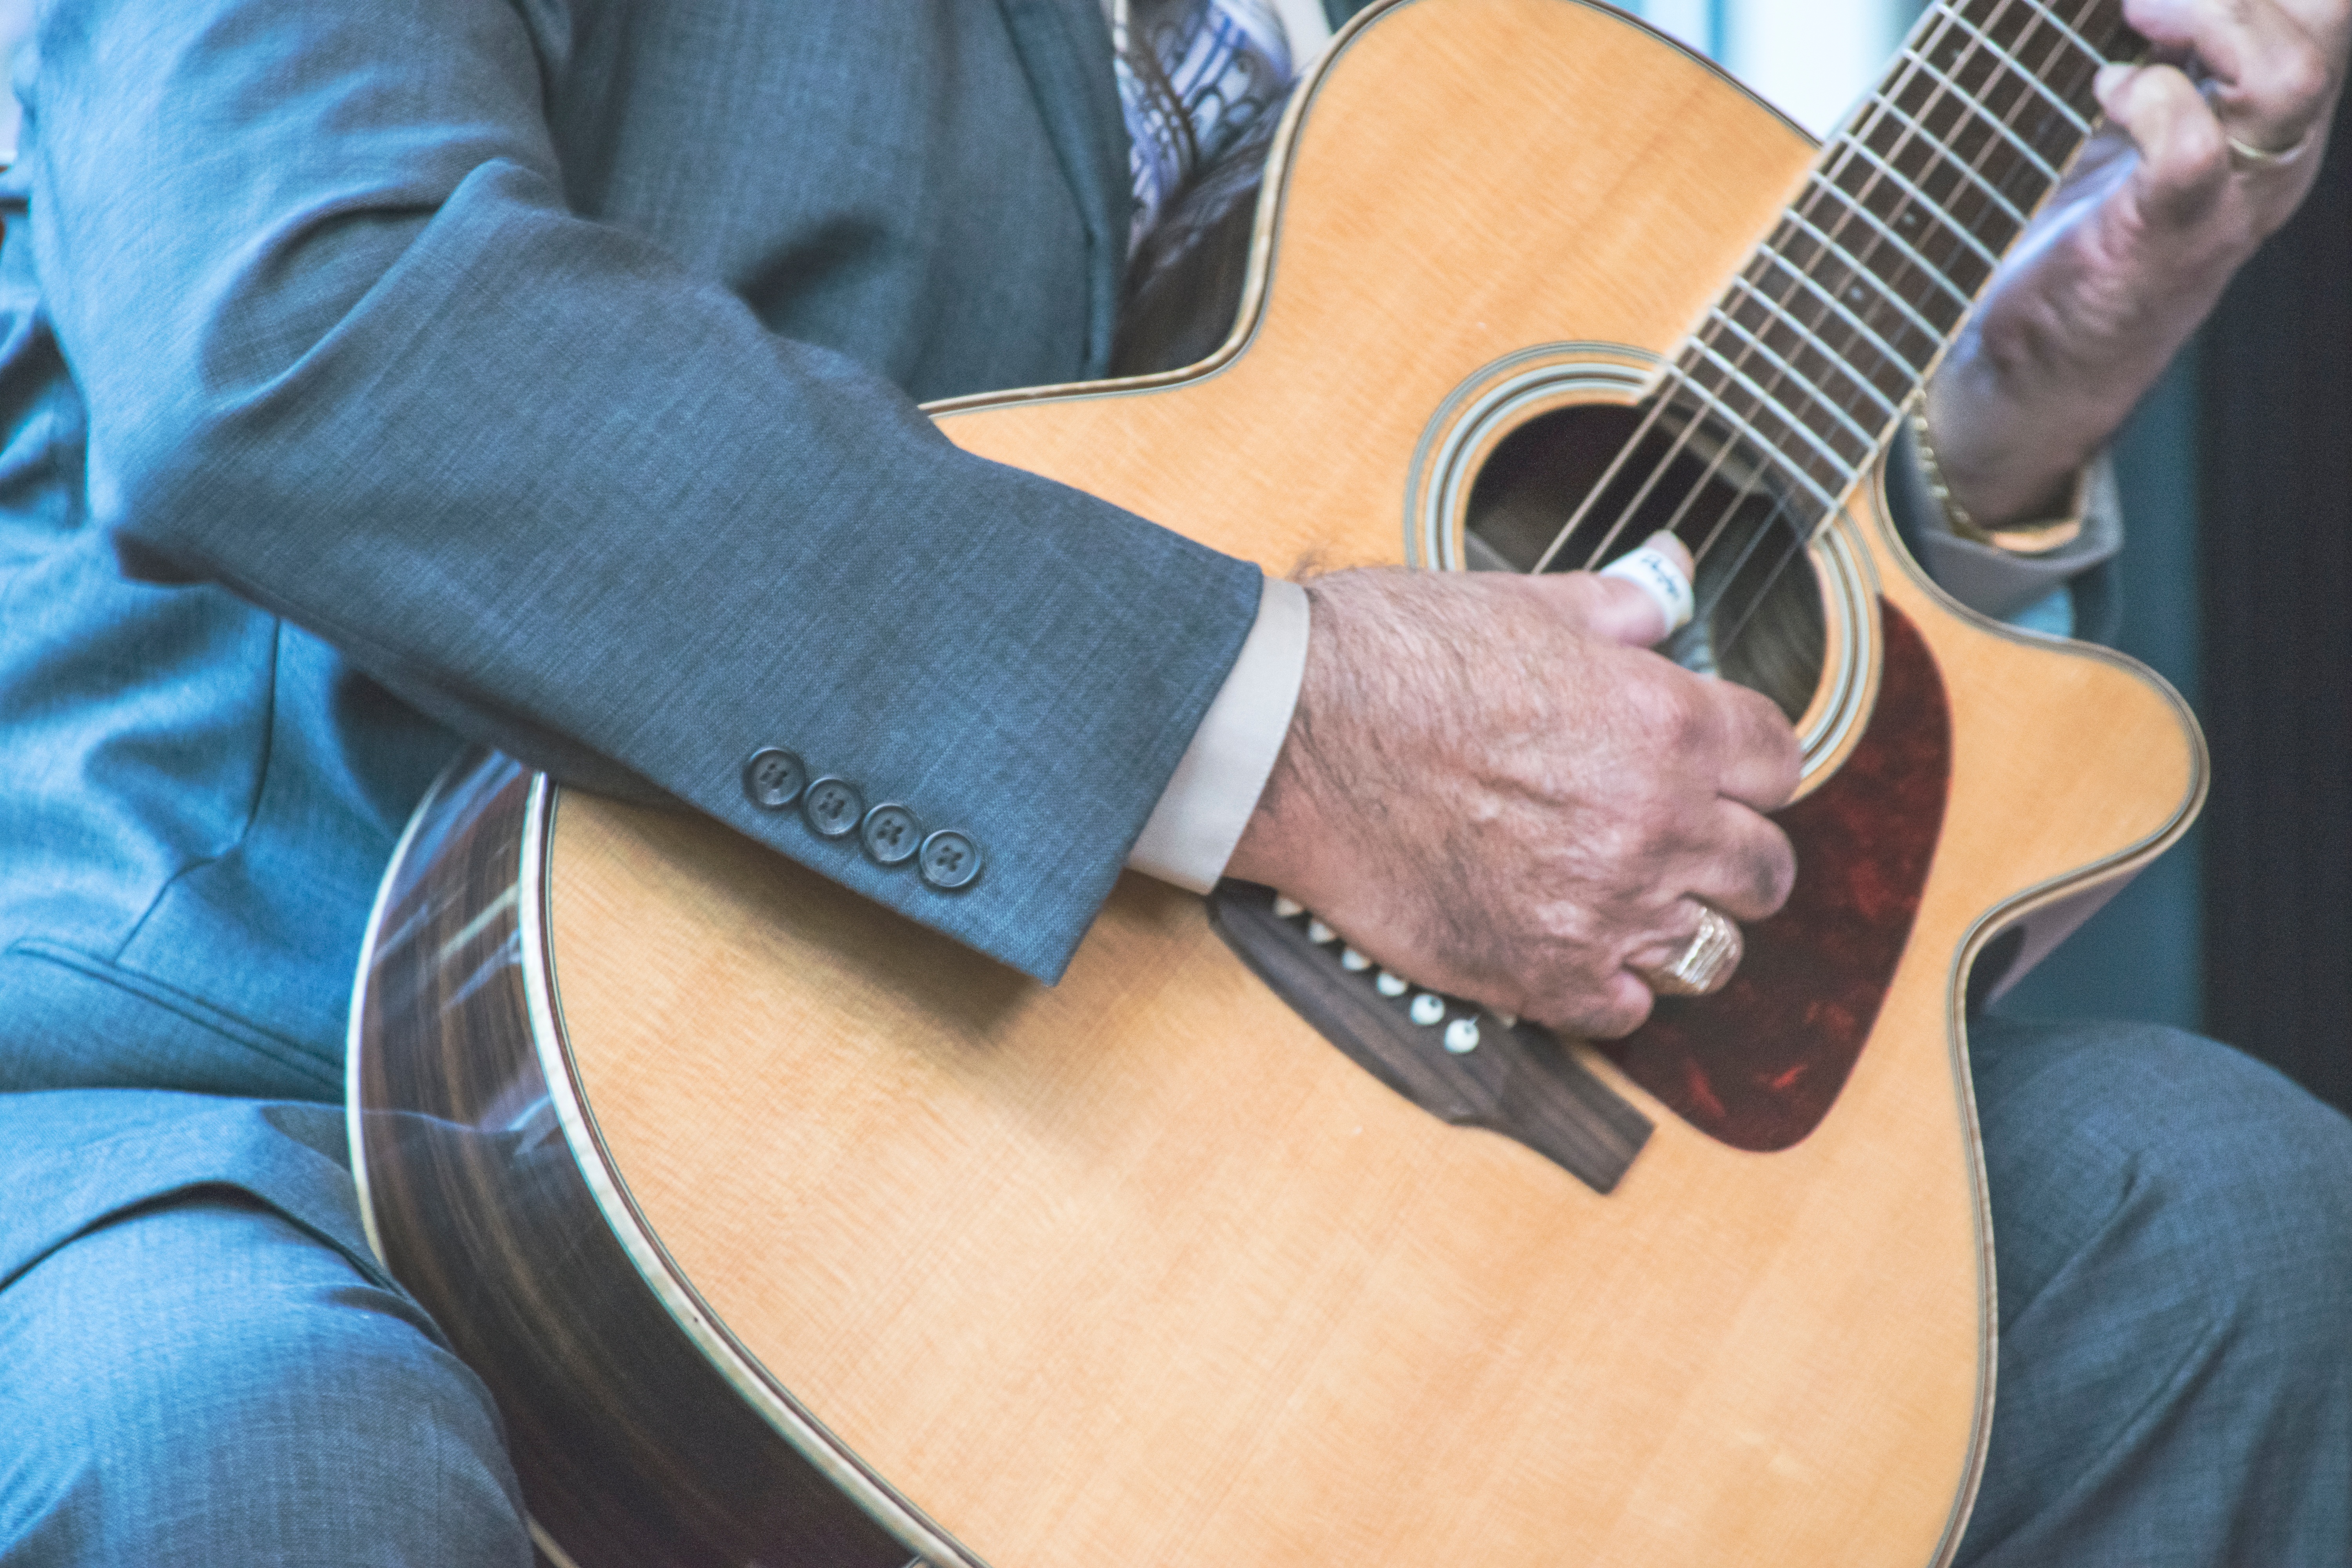
hand, guitar, acoustic guitar, finger, arm, musical instrument, guitarist, sense, string instrument, plucked string instruments